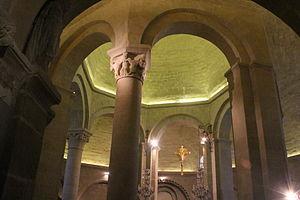
Église de l'Assomption de Rieux-Minervois Elle est édifiée en rotonde qui repose sur un plan heptagonal et possède un chœur à 7 côtés. Ses chapiteaux ouvragés et notamment celui de la Vierge en Gloire sont l'œuvre d'un sculpteur anonyme appelé «
L'église de l'Assomption-de-Notre-Dame ou église Sainte-Marie est une église romane située à Rieux-Minervois, dans le département français de l'Aude en région Occitanie.